Planetary Missions Program Office

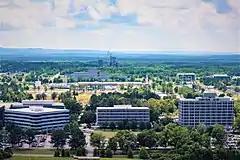
The Marshall Space Flight Center in Huntsville, Alabama, where the Planetary Missions Program Office is located

The Planetary Missions Program Office was established in late 2014 as part of a series of changes implemented by NASA after the passage of the Commerce, Justice, Science, and Related Agencies Appropriations Act, 2015, which allocated US$1.438 billion to planetary missions, and the Obama administration's request for the 2016 United States federal budget. The program office is a replacement for the Discovery and New Frontiers Program Office, established in 2004, and occupies their former headquarters at the Marshall Space Flight Center in Huntsville, Alabama. The Planetary Missions Program Office took control of the Discovery and New Frontiers program, along with the Europa Mission and NASA contributions to the European Space Agency (ESA)'s "JUICE" mission, in a then-unnamed program outside of Discovery and New Frontiers. In 2017, the program was named the "Solar System Exploration Program", and grew to include NASA's surviving "DART" component of the cancelled "AIDA" mission, after ESA terminated their contribution to the mission in late 2016.